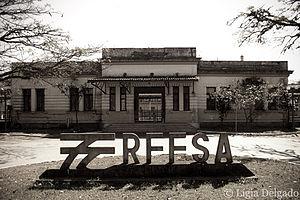
Rede Ferroviária Federal Sociedade Anônima était une entreprise publique brésilienne de transport ferroviaire qui a couvert une bonne partie du territoire brésilien et avait son siège dans la ville de Rio de Janeiro.